Pierce-Arrow Motor Car Company

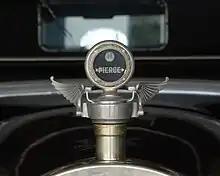
Hood ornament of a 1919 roadster

The forerunner of Pierce-Arrow was established in 1865 as Heinz, Pierce and Munschauer. The company was best known for its household items, especially its delicate, gilded birdcages. In 1872, George Norman Pierce bought out the other two principals of the company, changed the name to the George N. Pierce Company, and in 1896 added bicycles to the product line. The company failed in its attempt to build a steam-powered car in 1900 under license from Overman, but by 1901, had built its first single-cylinder, two-speed, no-reverse "Motorette". In 1903, it produced a two-cylinder car, the "Arrow".